Polly of the Circus (1932 film)

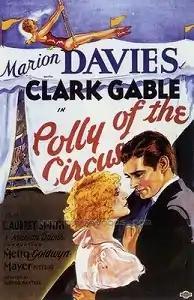

Polly of the Circus is a 1932 American pre-Code MGM drama film directed by Alfred Santell and starring Marion Davies and Clark Gable.